Radiostars

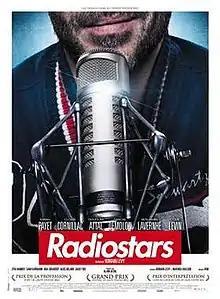
Film poster

Radiostars is a 2012 French comedy film co-written and directed by Romain Levy.